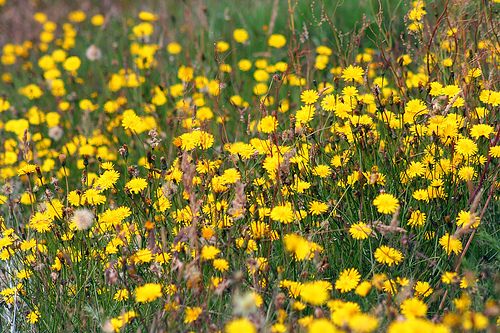
Flower: dandelion